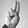
ASL letter: U